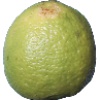
Label: limes